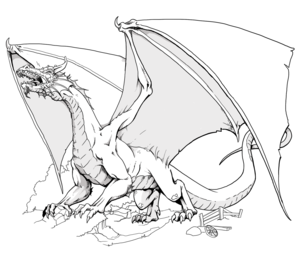
Racer fra Forgotten Realms / Drager
Drage[41]
Forgotten Realms er det officielle spilunivers for rollespillet Dungeons and Dragons og er befolket af et utal af forskellige racer. Mange af racerne deler spiluniverset med grundreglerne for D&D, og de har i reglen de samme karakteristika, men Forgotten Realms rummer også mange racer som er unikke for dette univers, blandt andet Solelvere, Måneelvere, Genasi og Kir-lanan.